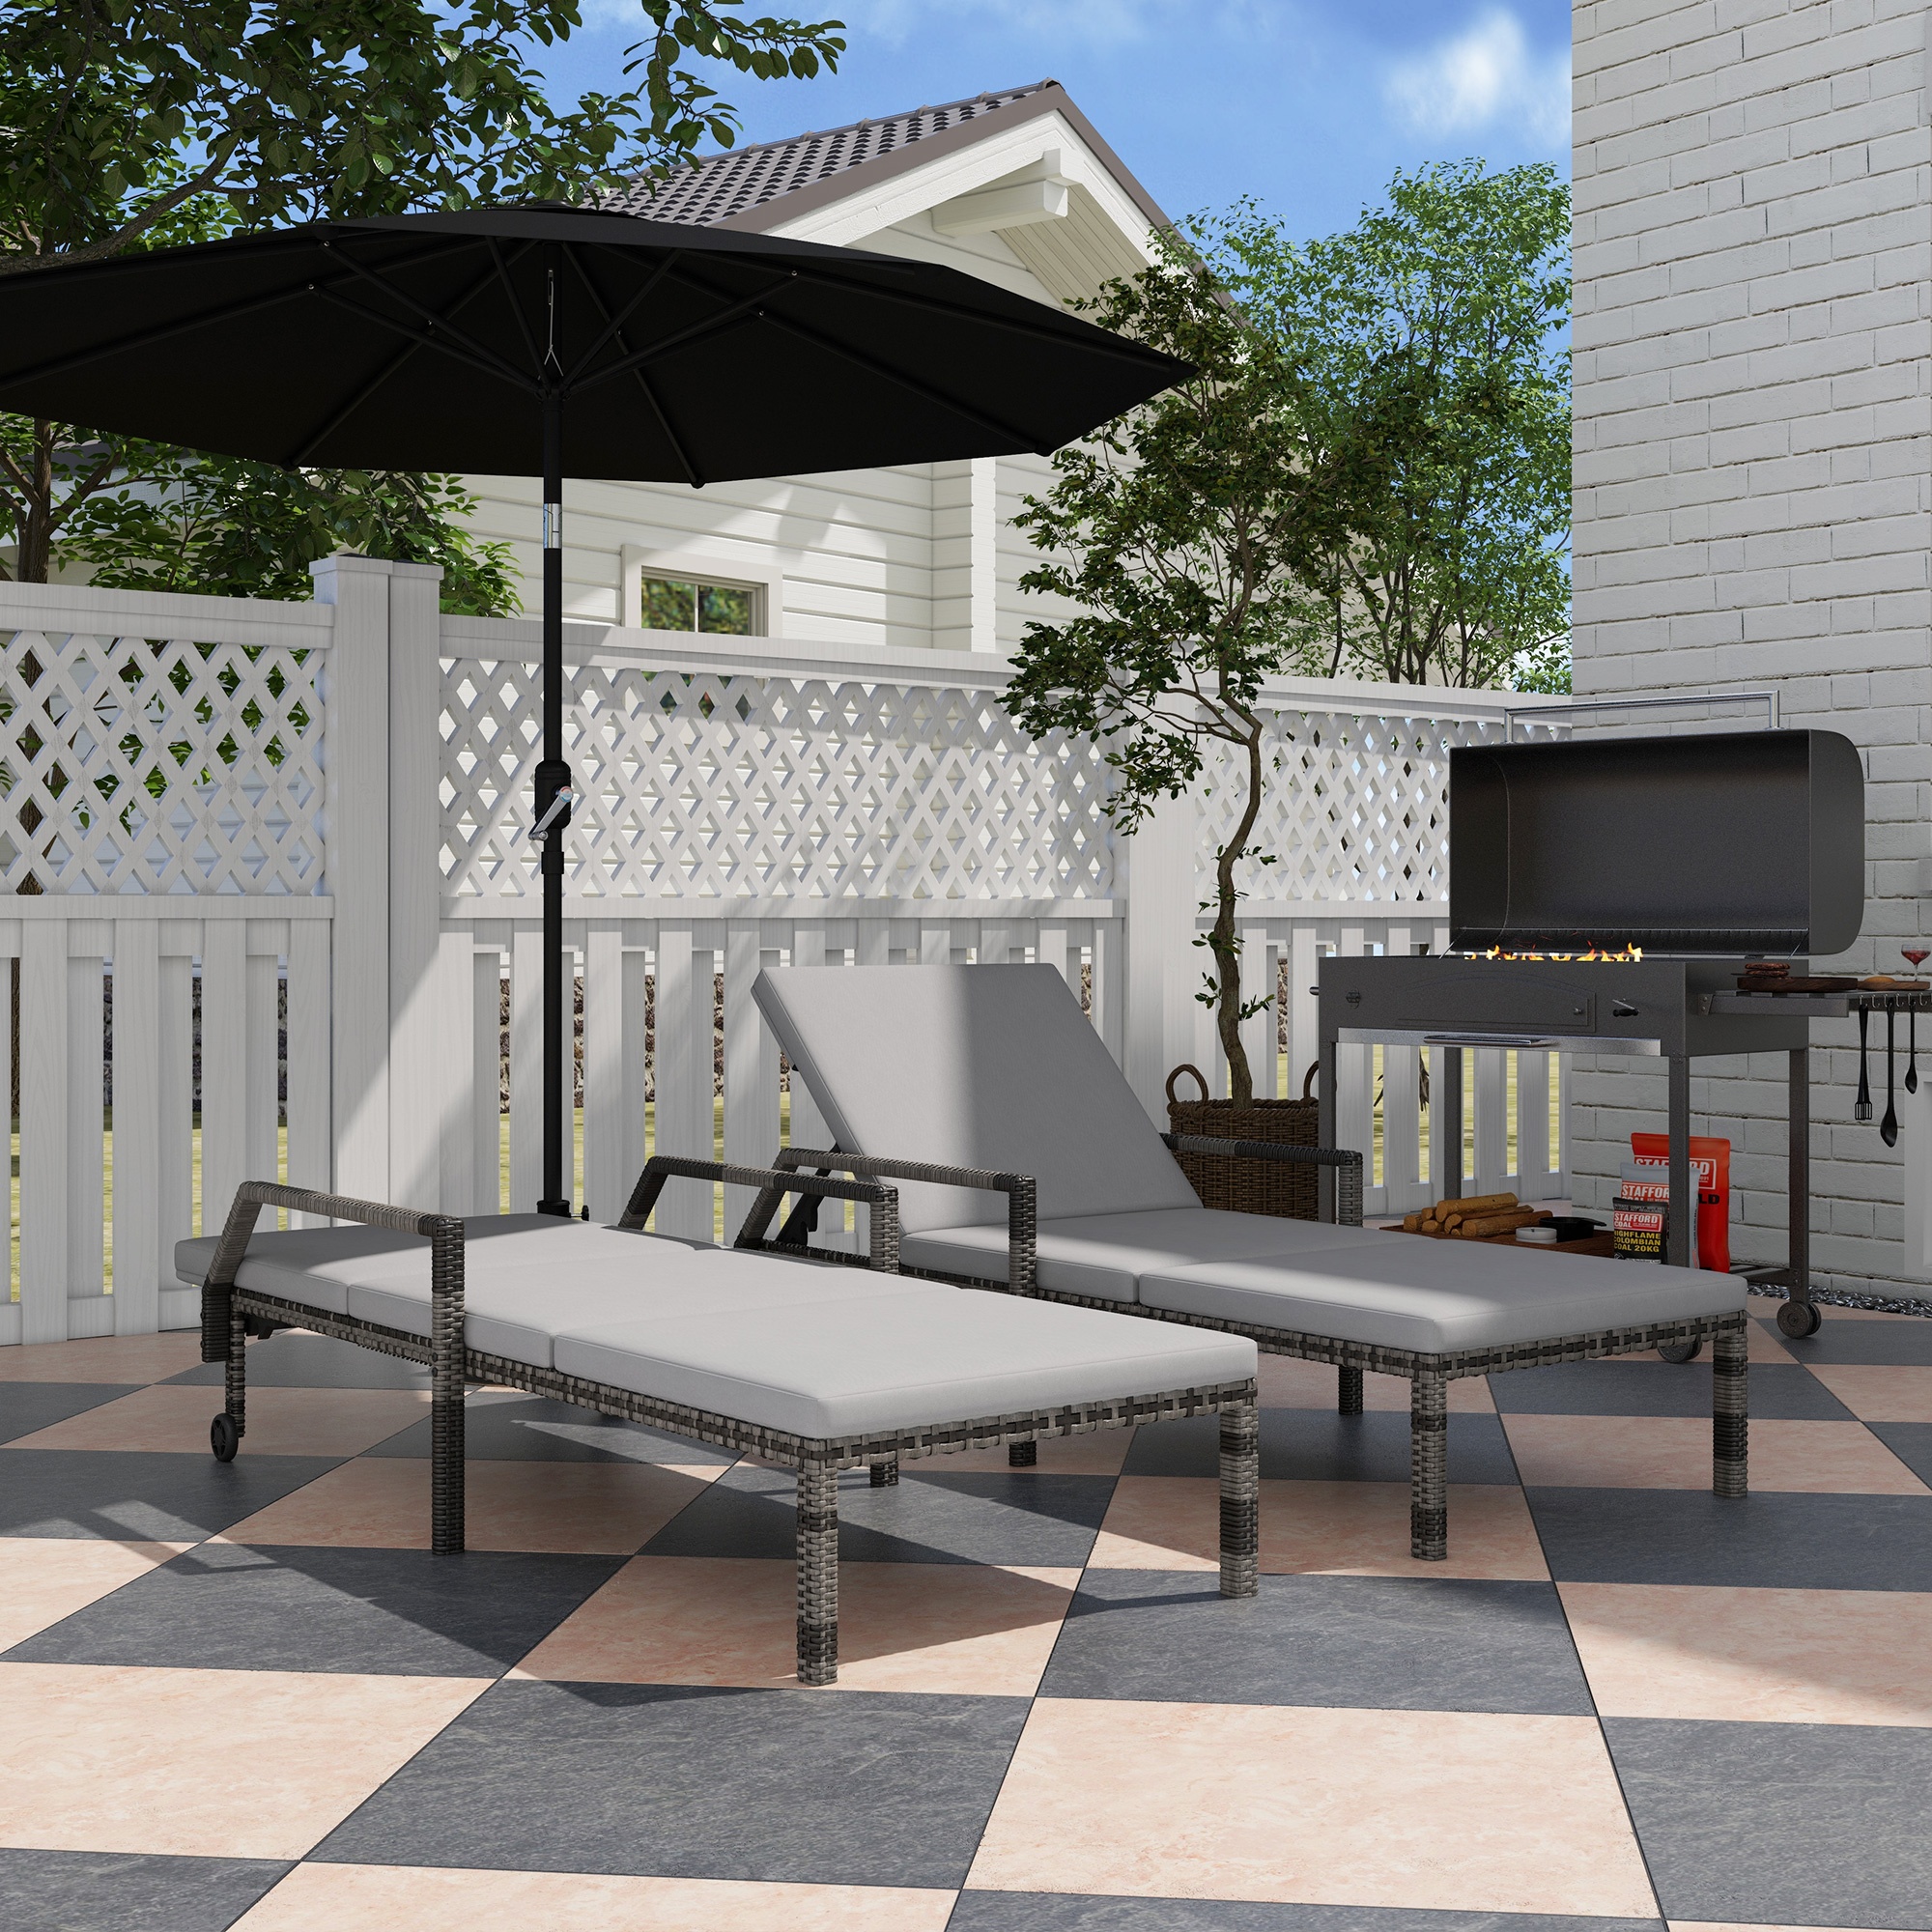
Outdoor PE Rattan Sun Lounger Set of 2, Wicker Chaise Recliner Garden Chair with 5-Level Adjustable Backrest and 2 Wheels, Grey
This sun lounger set is great for all-day relaxing. With a longline padded cushion and five-position back, this is a comfortable piece that can be customised to your choice. A metal frame for a strong core, wrapped in plastic wicker - protecting the metal whilst creating a stylish garden look. Complete with wheels to move around easily. Features: Set of two loungers for relaxing with your friend and family Suitable for garden and outdoor areas Stylish rattan wicker outer also protects the strong metal frame Five-level adjustable back to rest at a position you want Longline cushion keeps you comfortable Two wheels to move easily Maximum load 120kg, assembly required Specification: Colour: Grey Material: Metal, PE Rattan, Polyester Overall Dimension: 73W x 200D x 48H cm Seat Size Dimension: 63W x 124D cm Seat Height: 28cm 5-Level Adjustable Height: 85cm, 79cm, 72cm, 64cm, 55cm Weight Capacity: 120kg Item Label: 862-P029 Package Includes: 2 x Lounger Chair 1 x Manual
Brand: MH Star
Category: Furniture > Outdoor Furniture > Outdoor Seating > Sunloungers